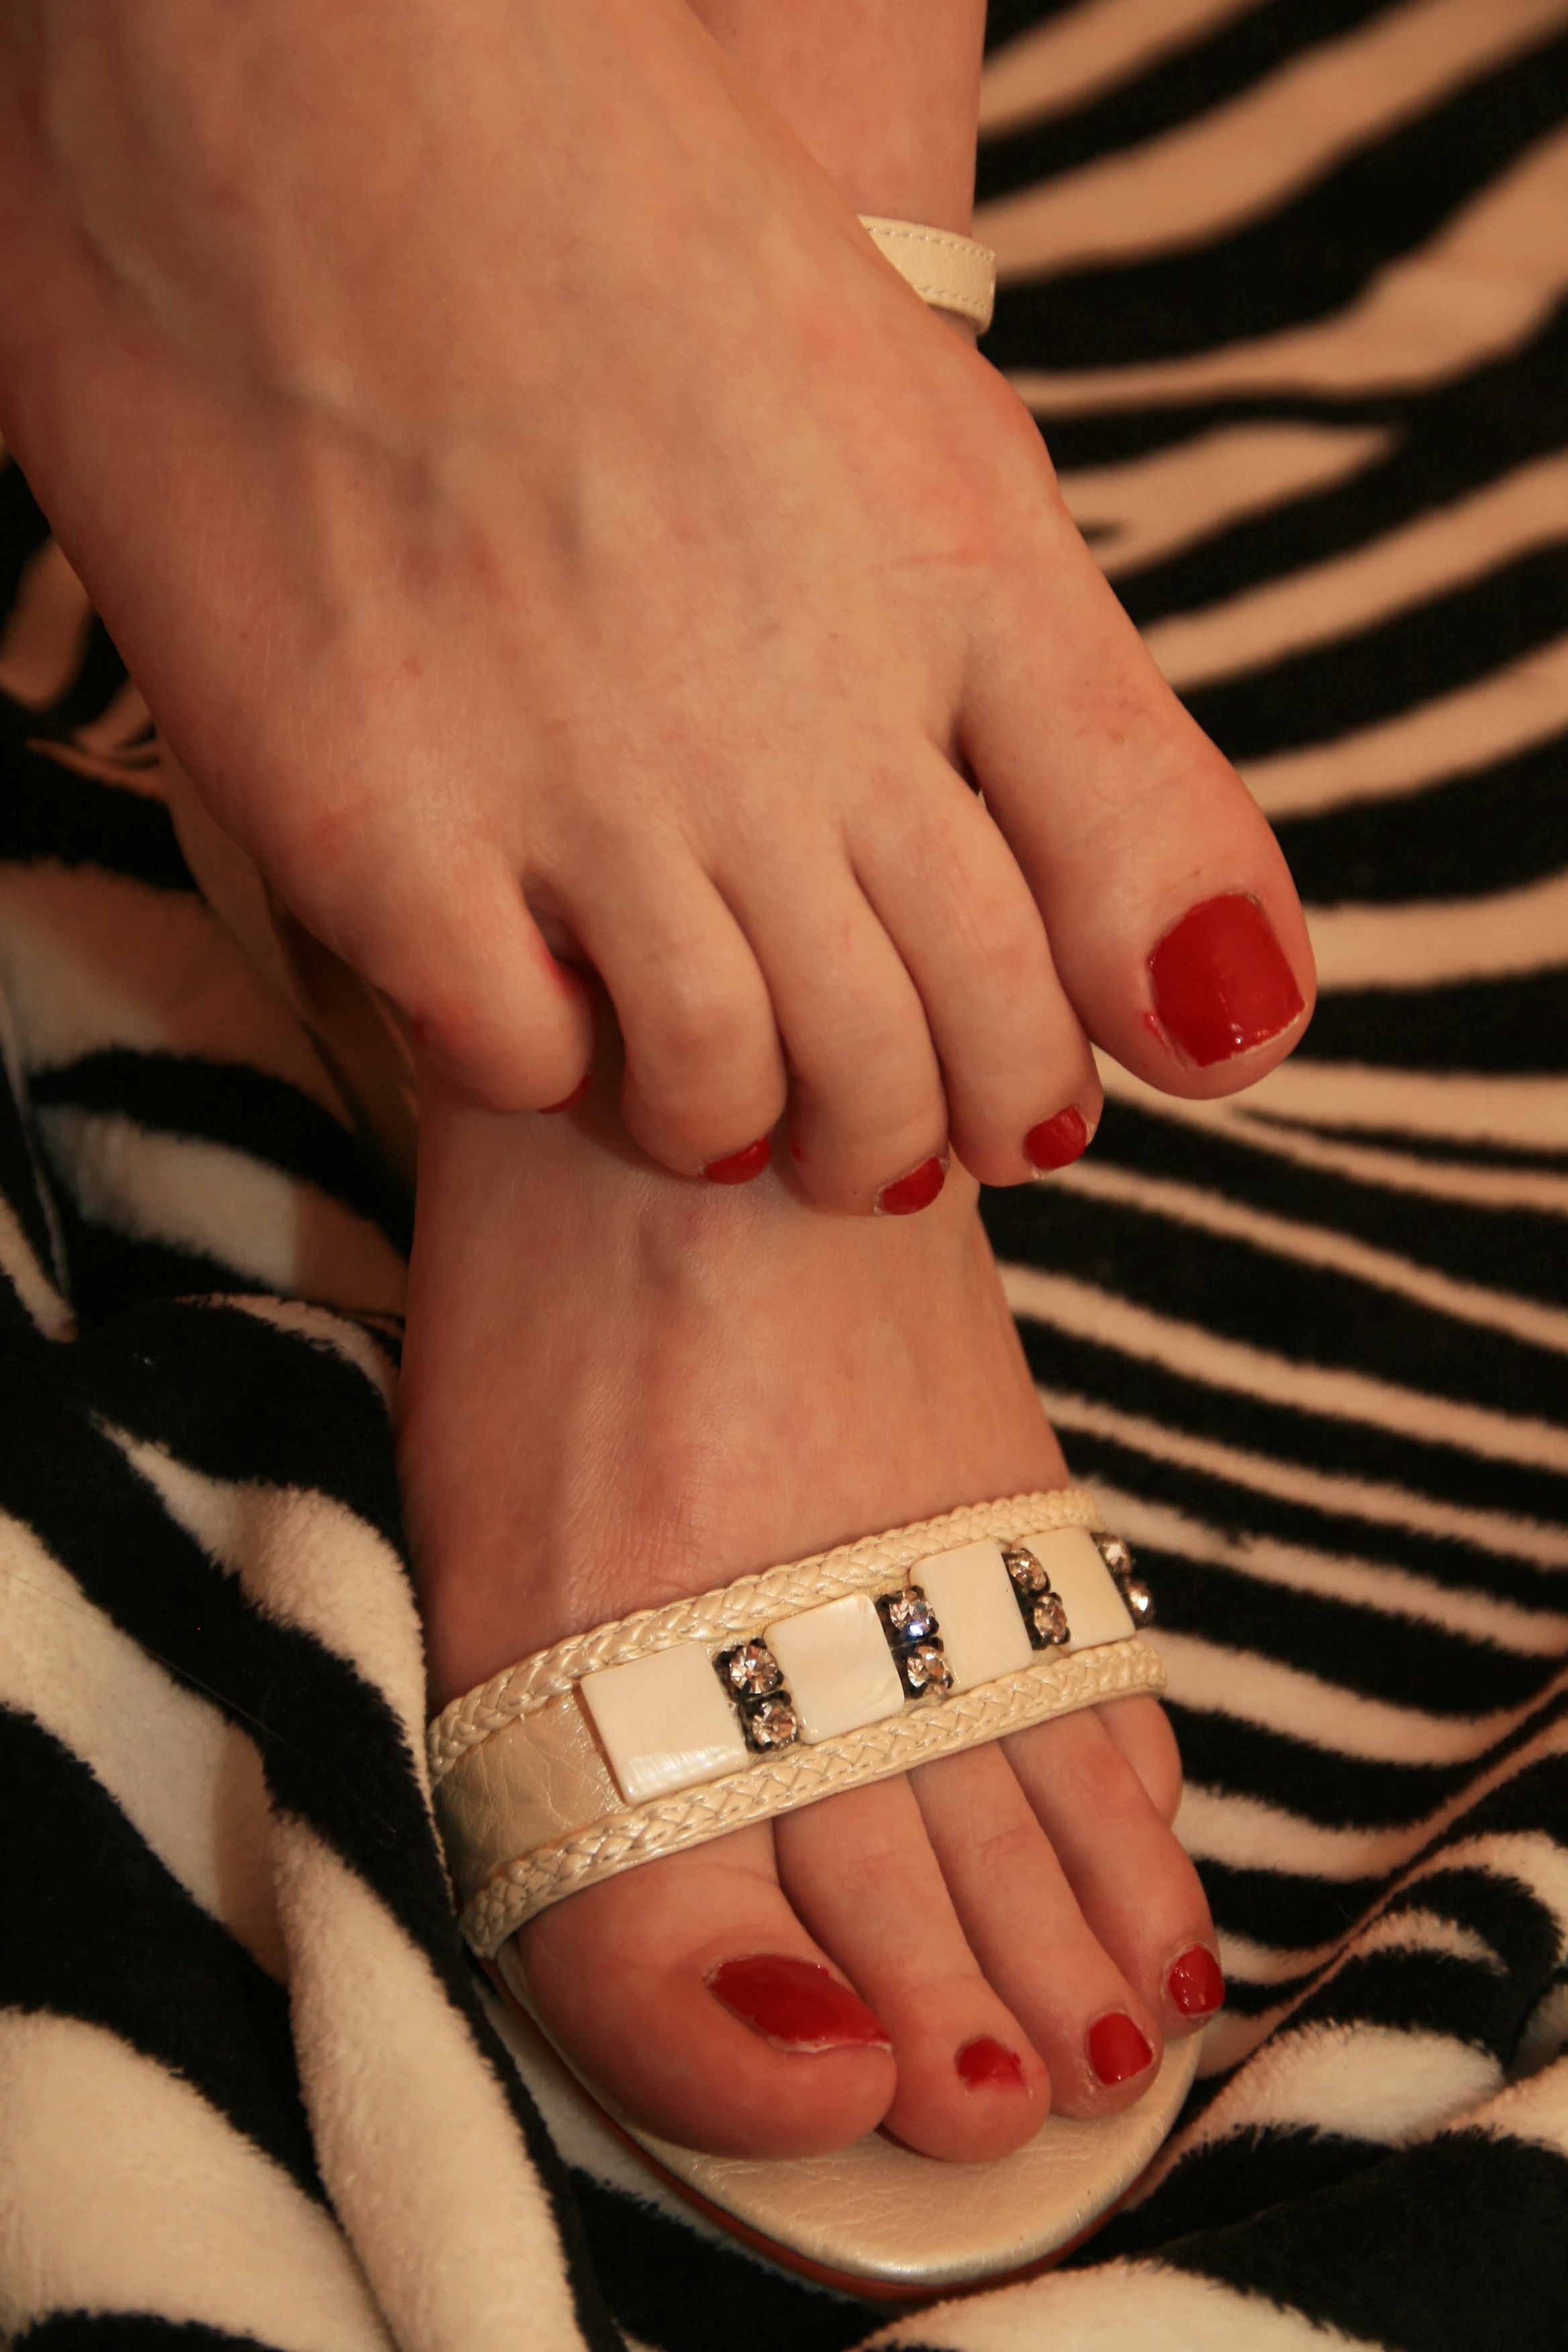
hand, shoe, woman, feet, leg, finger, red, foot, arm, nail, sandal, close up, human body, fingernails, sexy, nails, toe, erotic, lacquered, nail varnish, sense, toe nails